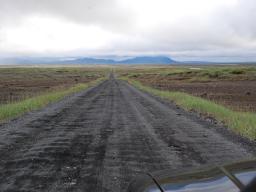
Label: Background_without_leaves